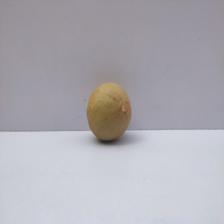
Size: Medium